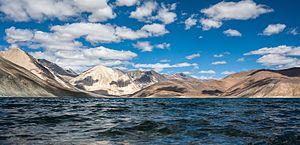
Cet article liste des principaux cours d’eau de Chine. Ceux-ci sont regroupés par exutoire puis bassin versant en progressant du nord au sud.